Arab culture

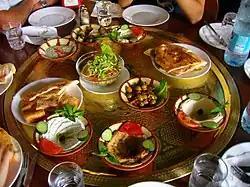
A selection of Jordanian mezze, appetizers or small dishes, in Petra, Jordan.

Social loyalty is of great importance in Arab culture. Family is one of the most important aspects of the Arab society. While self-reliance, individuality, and responsibility are taught by Arabic parents to their children, family loyalty is the greatest lesson taught in Arab families. "Unlike the extreme individualism we see in North America (every person for him or herself, individual rights, families living on their own away from relatives, and so on), Arab society emphasizes the importance of the group. Arab culture teaches that the needs of the group are more important than the needs of one person." In the Bedouin tribes of Saudi Arabia, "intense feelings of loyalty and dependence are fostered and preserved" by the family. Margaret Nydell, in her book "Understanding Arabs: A Guide for Modern Times", writes "family loyalty and obligations take precedence over loyalty to friends or demands of a job." She goes on to state that "members of a family are expected to support each other in disputes with outsiders. Regardless of personal antipathy among relatives, they must defend each other's honor, counter criticism, and display group cohesion..." Of all members of the family, however, the most revered member is the mother.